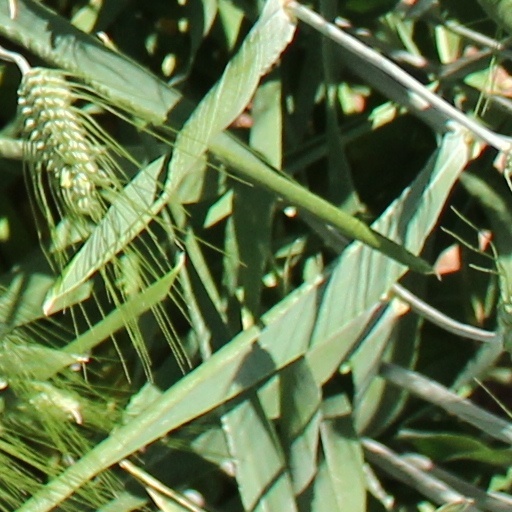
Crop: wheat